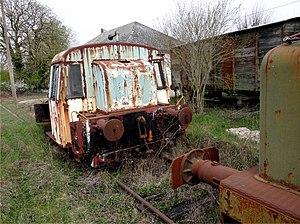
Un ancien locotracteur de la carrière Lambert de Cormeilles-en-Parisis, construit par Baudet Donon Roussel et stationné en gare de Gallardon-Pont à Bailleau-Armenonville, Eure-et-Loir, France.